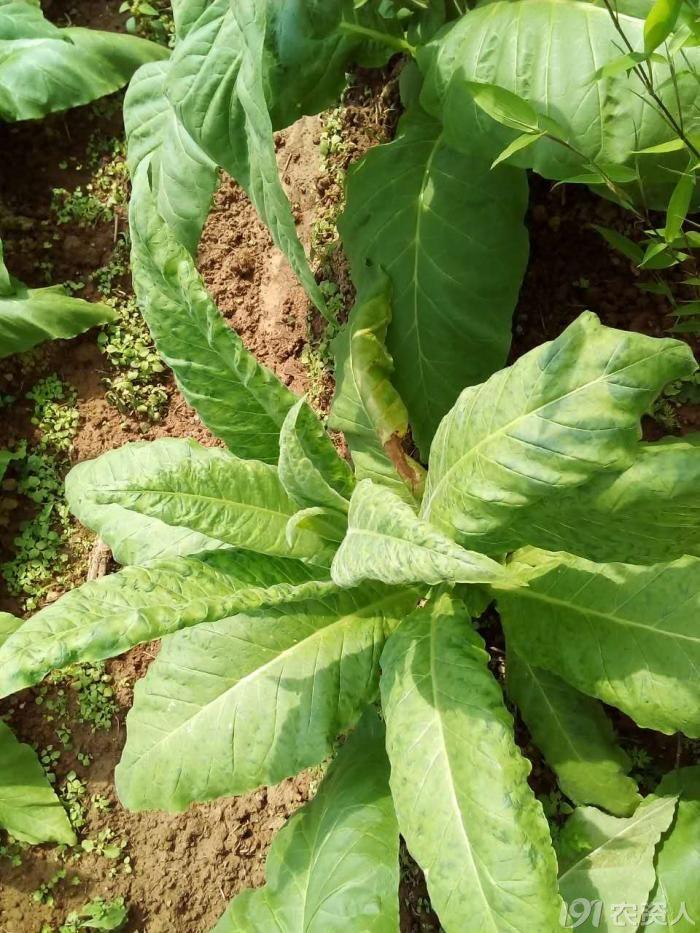
Plant: Tobacco
Disease: tobacco mosaic virus